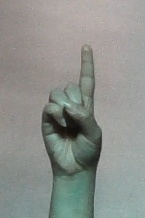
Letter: bb